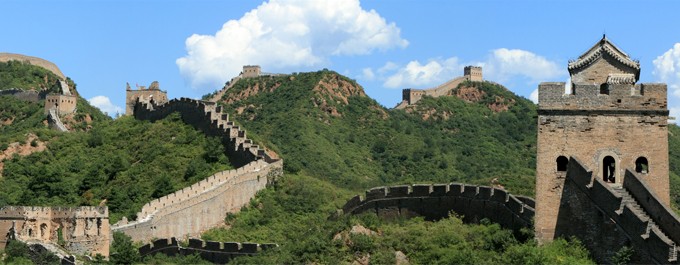
Landmark: Great Wall of China